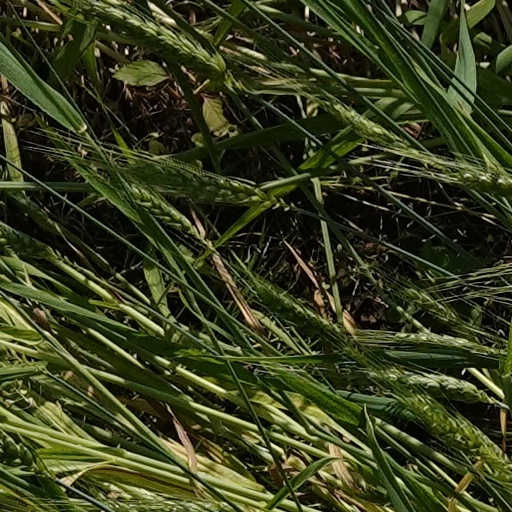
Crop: wheat